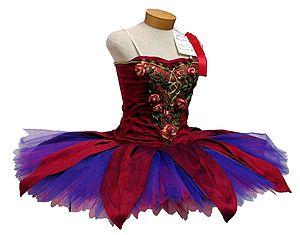
Le ballet est un genre dramatique dont l'action est figurée par des pantomimes et des danses. Ses origines remontent à la Renaissance italienne. Primitivement développé dans les cours d'Italie, le ballet a reçu ses lettres de noblesse en France, puis en Russie, en tant que danse-spectacle.
Le costume de ballet est le costume utilisé par les danseurs classiques.